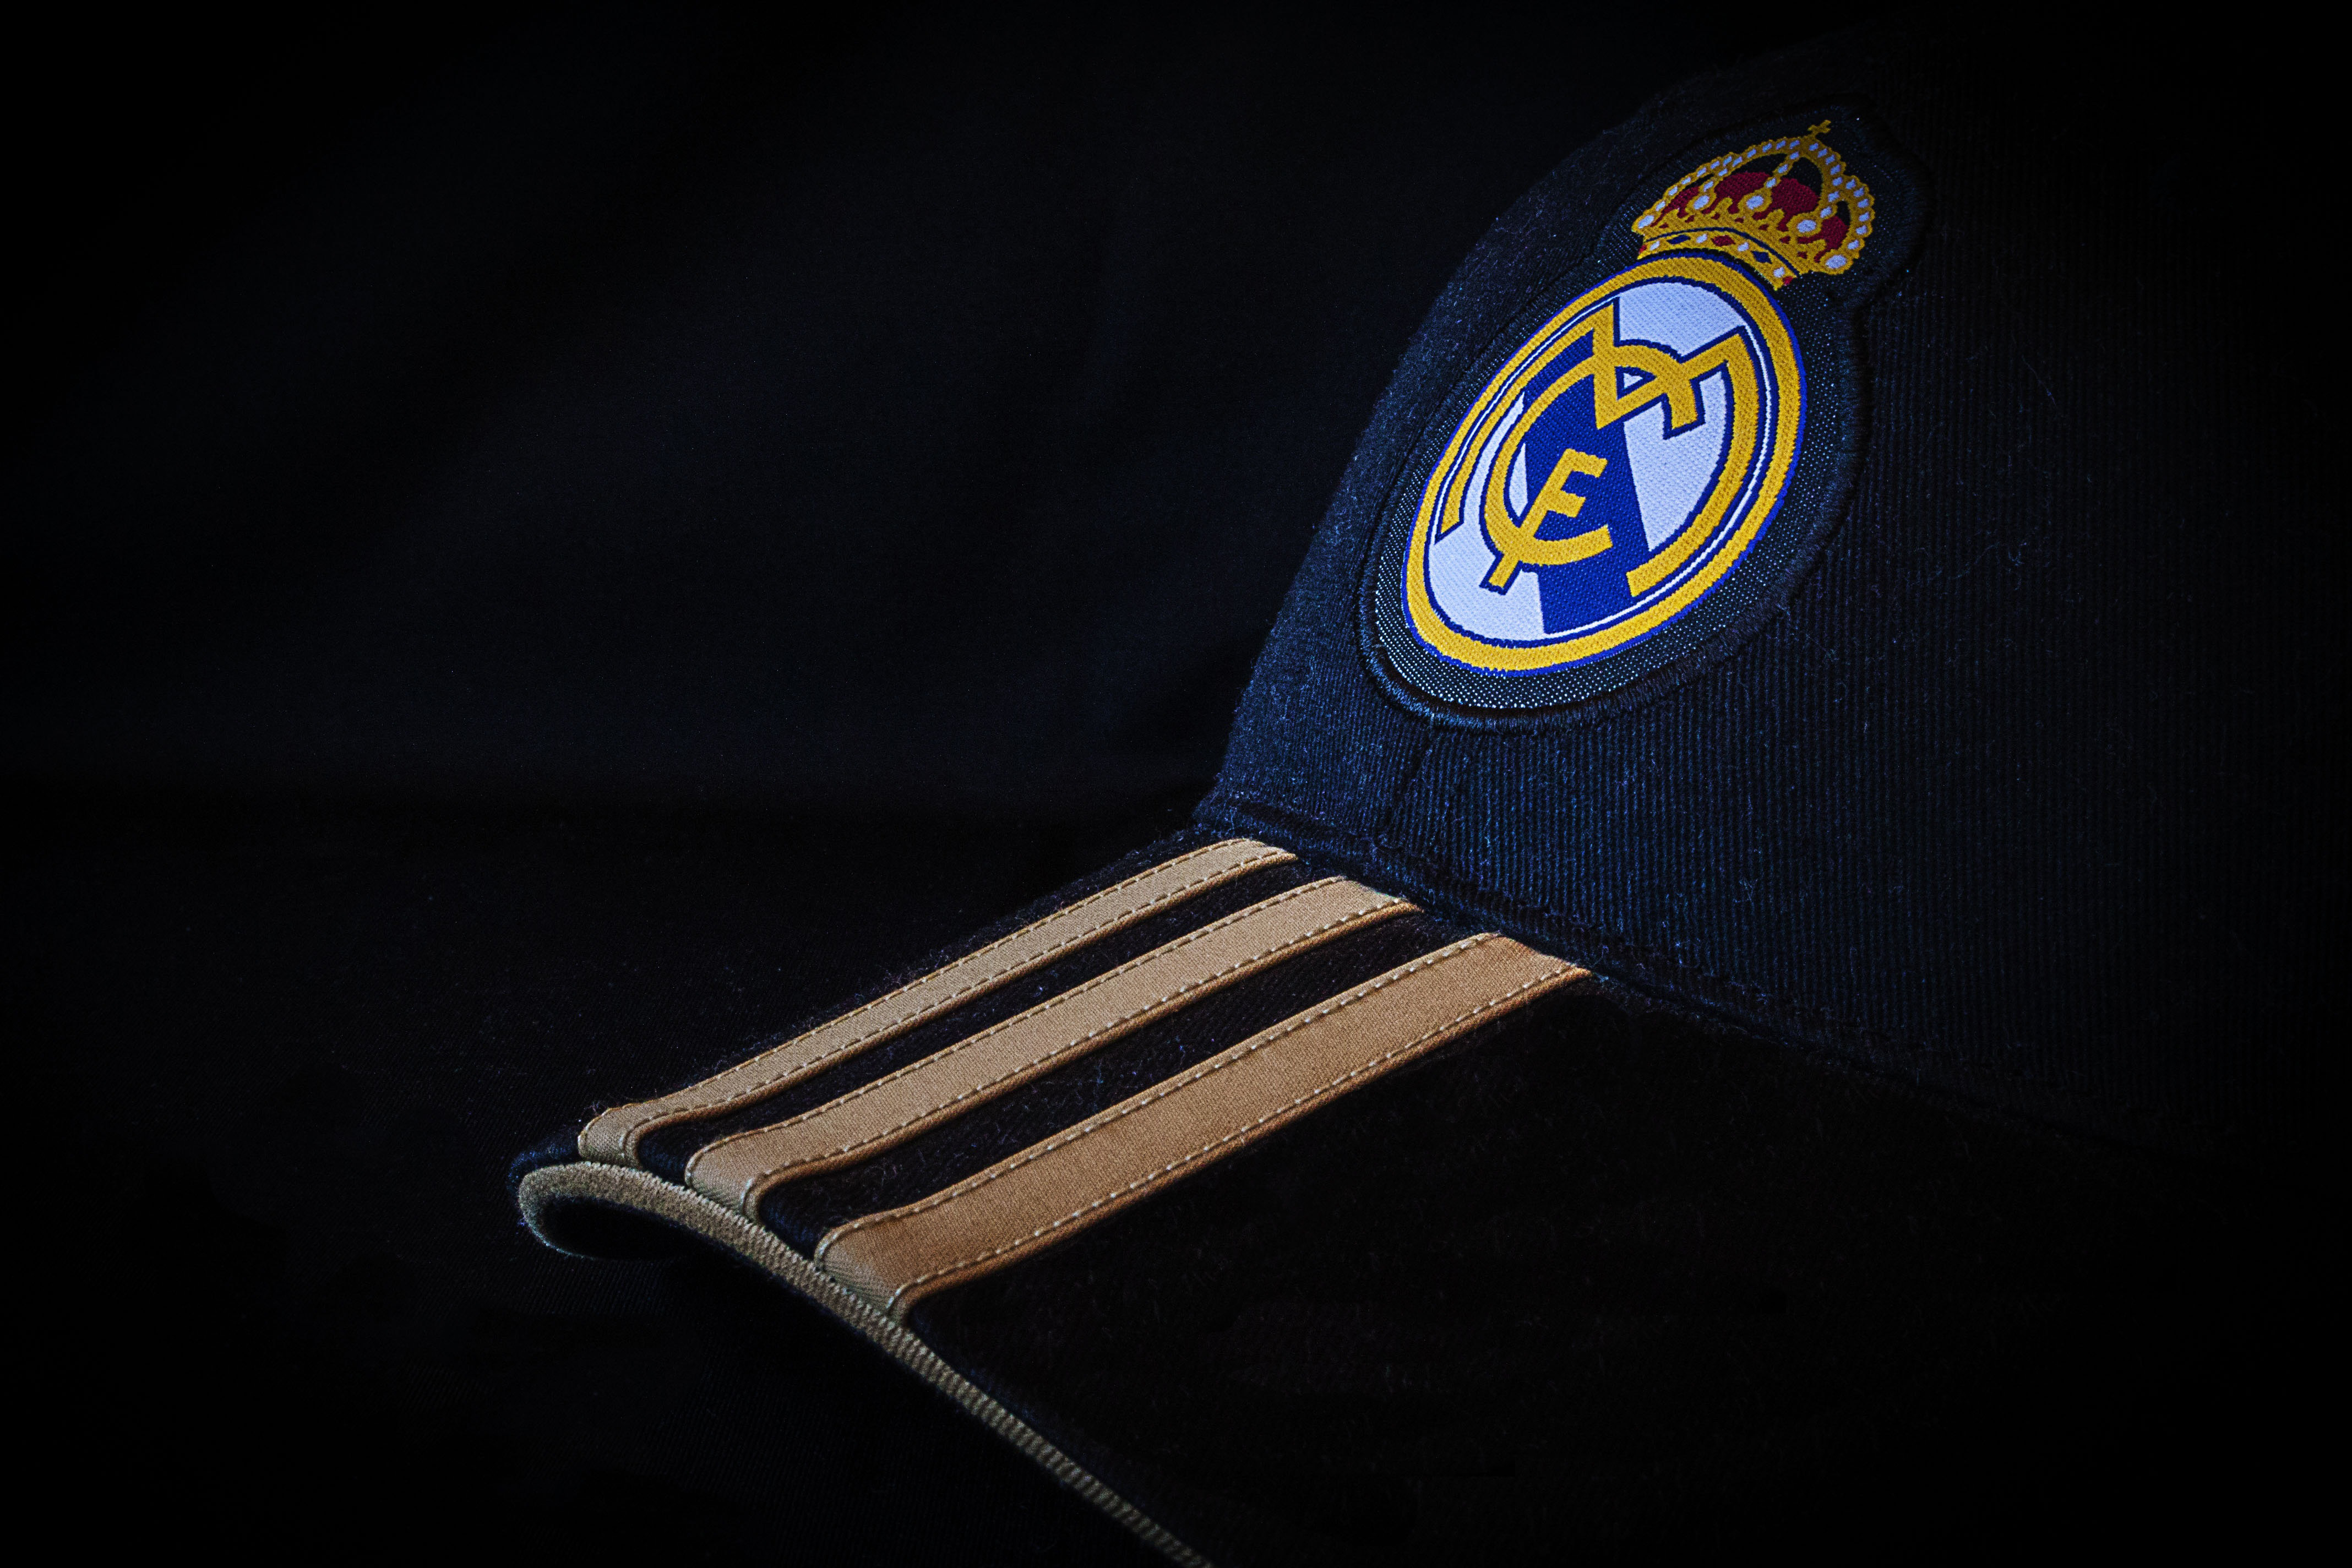
emblem, cap, headgear, logo, symbol, badge